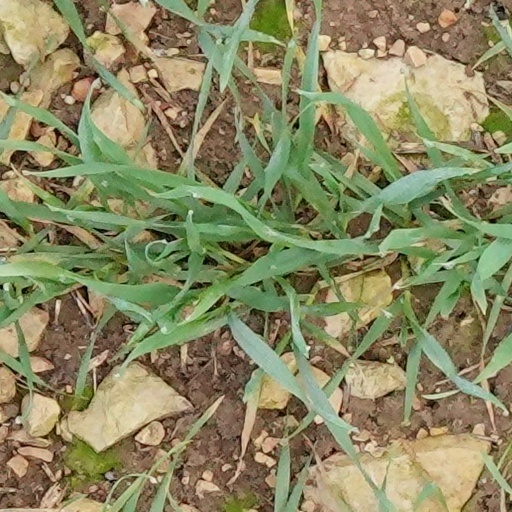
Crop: wheat